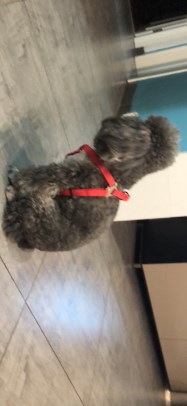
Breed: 7449-n000128-teddy